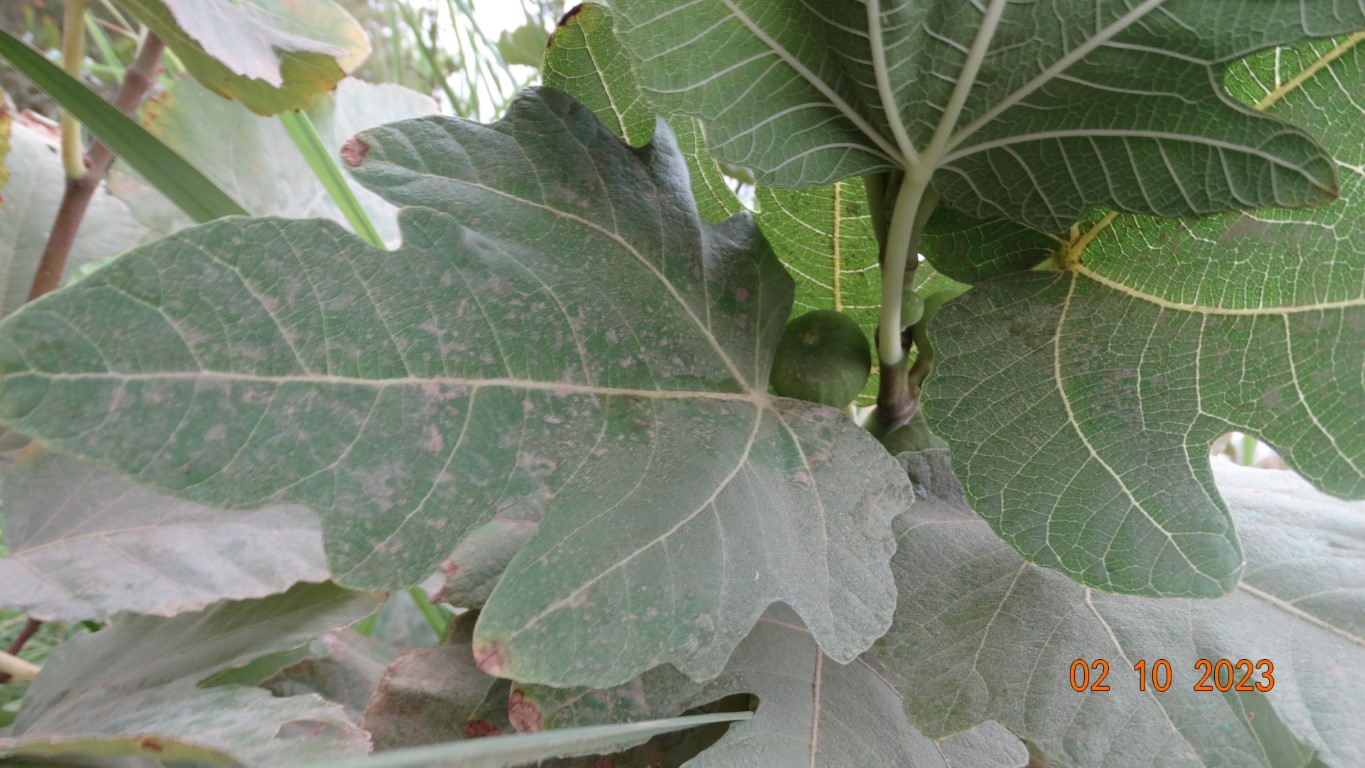
Label: healthy